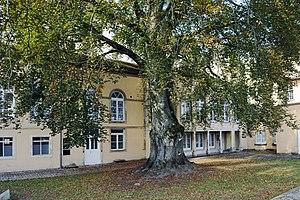
Le hêtre pourpre remarquable de la cour du Musée d'histoire de la ville de Luxembourg au plateau du Saint-Esprit à Luxembourg-Ville. Lëtzebuergesch: Déi bemierkenswäert Bluttbuch um Hellege-Geescht-Plateau am Haff vum Geschichtsmusée vun der Stad Lëtzebuerg.